HIV and pregnancy

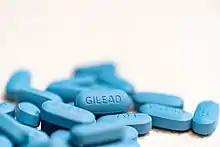

Pre-Exposure Prophylaxis (PrEP) should be offered in the form of oral combination tenofovir disoproxil fumarate/emtricitabine (TDF/FTC) to patients who are at risk of acquiring HIV and are trying to become pregnant, who are pregnant, who are postpartum/breastfeeding. People who are considered at risk for developing HIV are those who participate in condom-less sex with a partner who is HIV positive, patients who have been diagnosed with a recent sexually transmitted infection (STI), and patients who engage in injection drug use. PrEP is notably optional if a patient's HIV positive partner has been reliably on ART and has an undetectable viral load. PrEP can reduce the risk of both mother and fetal acquisition of HIV. Patients who take PrEP should be counseled on the importance of strict medication adherence and tested for HIV every three months and be aware of the symptoms of an acute HIV infection in case of viral contraction.